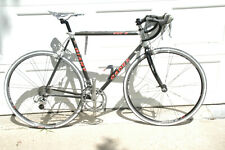
Vehicle type: Bikes